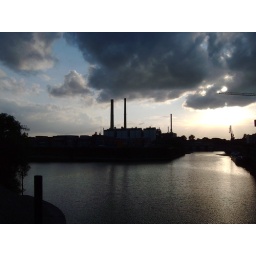
Power plant in the docklands appearing black and menacing under the clouds in the back light